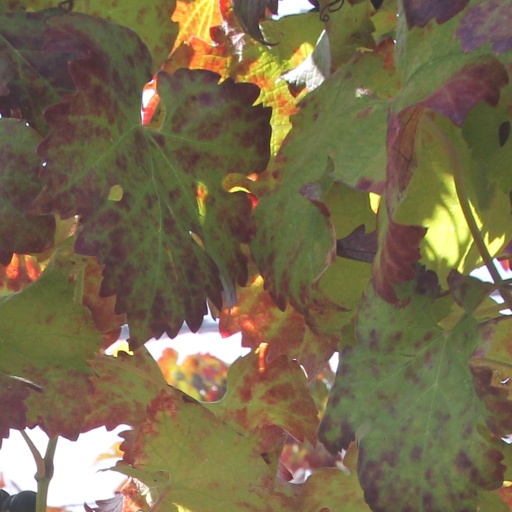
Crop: grape